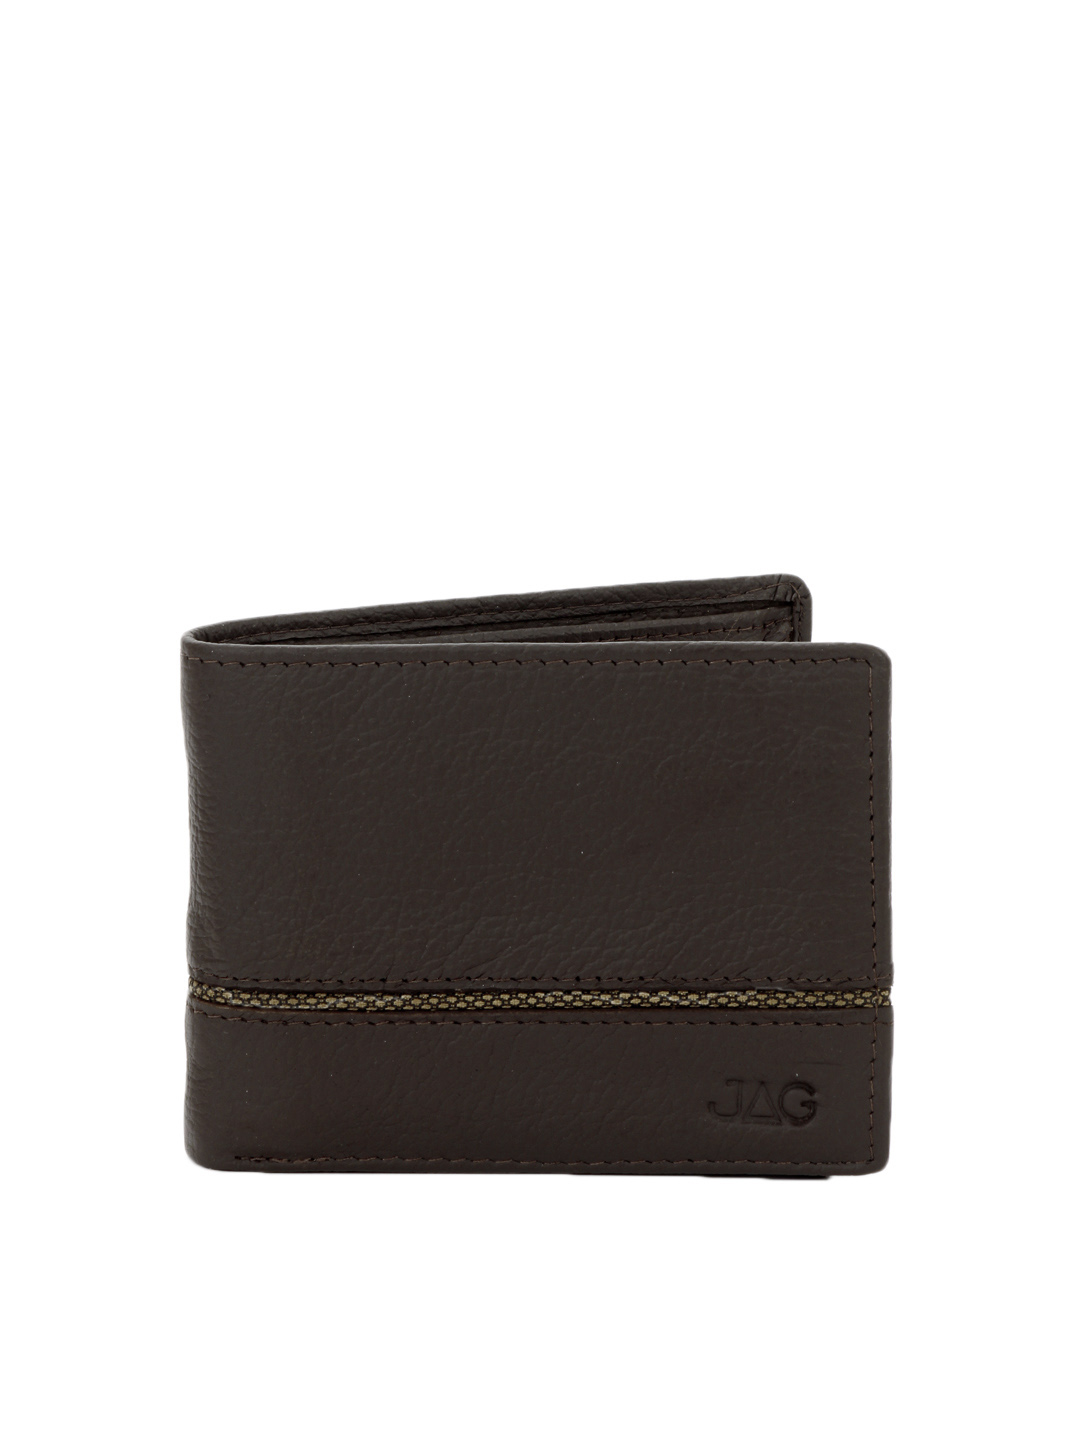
JAG Men Chocolate Brown Leather Wallet
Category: Accessories / Wallets / Wallets
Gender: Men
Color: Brown
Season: Summer 2012
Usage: Casual